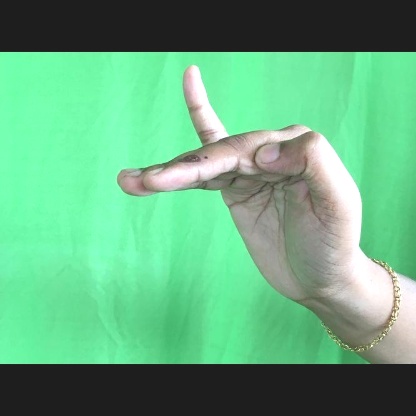
Mudra: Hamsapaksha